Østfold Line

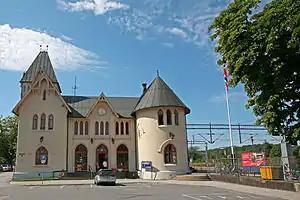
Halden Station

Passenger train services are provided by Vy. The L2 service calls at all stations between Oslo S and Ski. The R21 and R22 services use the Follo Line between Oslo and Ski, then R21 continues onward on the Western Line calling at Ås, Vestby, Sonsveien and Kambo before terminating at Moss. R22 runs along the Eastern Line, calling at six stations before Mysen. RE20 only stops at Ski before Moss, then serves Rygge, Råde, Fredrikstad, Sarpsborg and Halden. In regular hours L2 operates with two hourly services, while the others operate with one hourly services. There are additional rush-hour trains. As of December 2023, seven RE20-services continue onward to Gothenburg Central Station on Mondays to Fridays, six on Saturdays and six on Sundays.